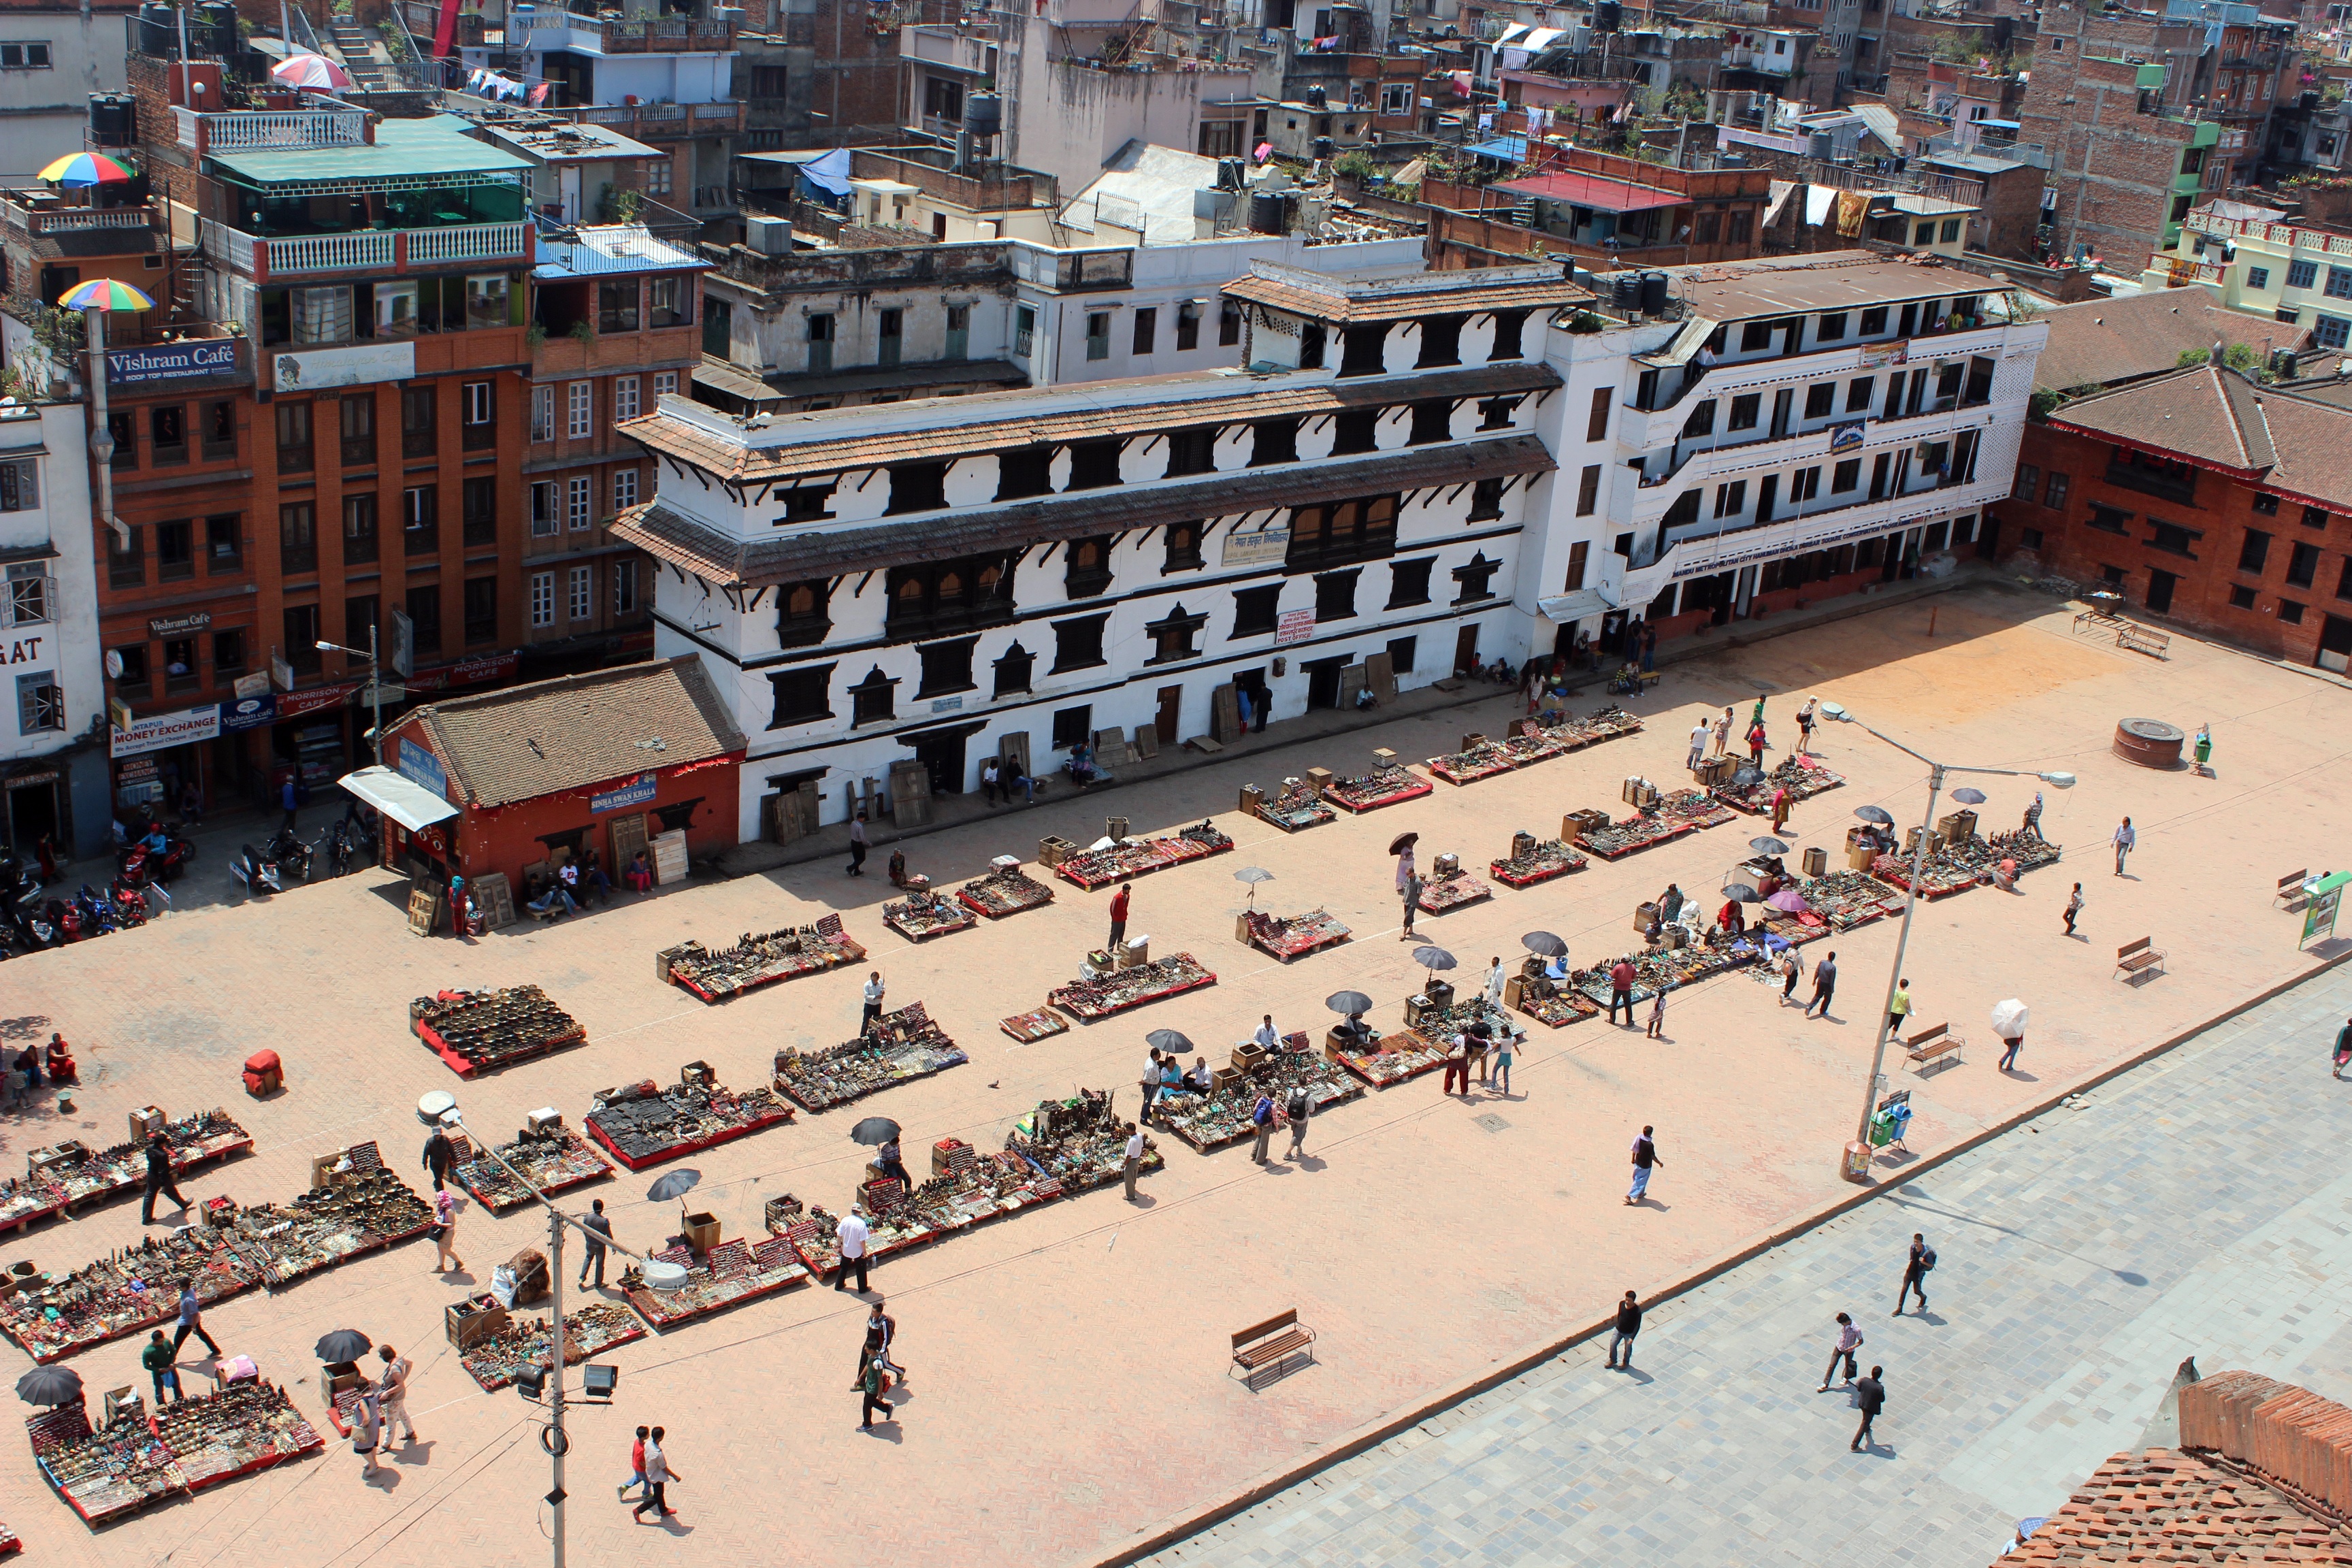
town, view, city, urban, vehicle, plaza, square, nepal, town square, kathmandu, durbar, shopping mall, basantarpur